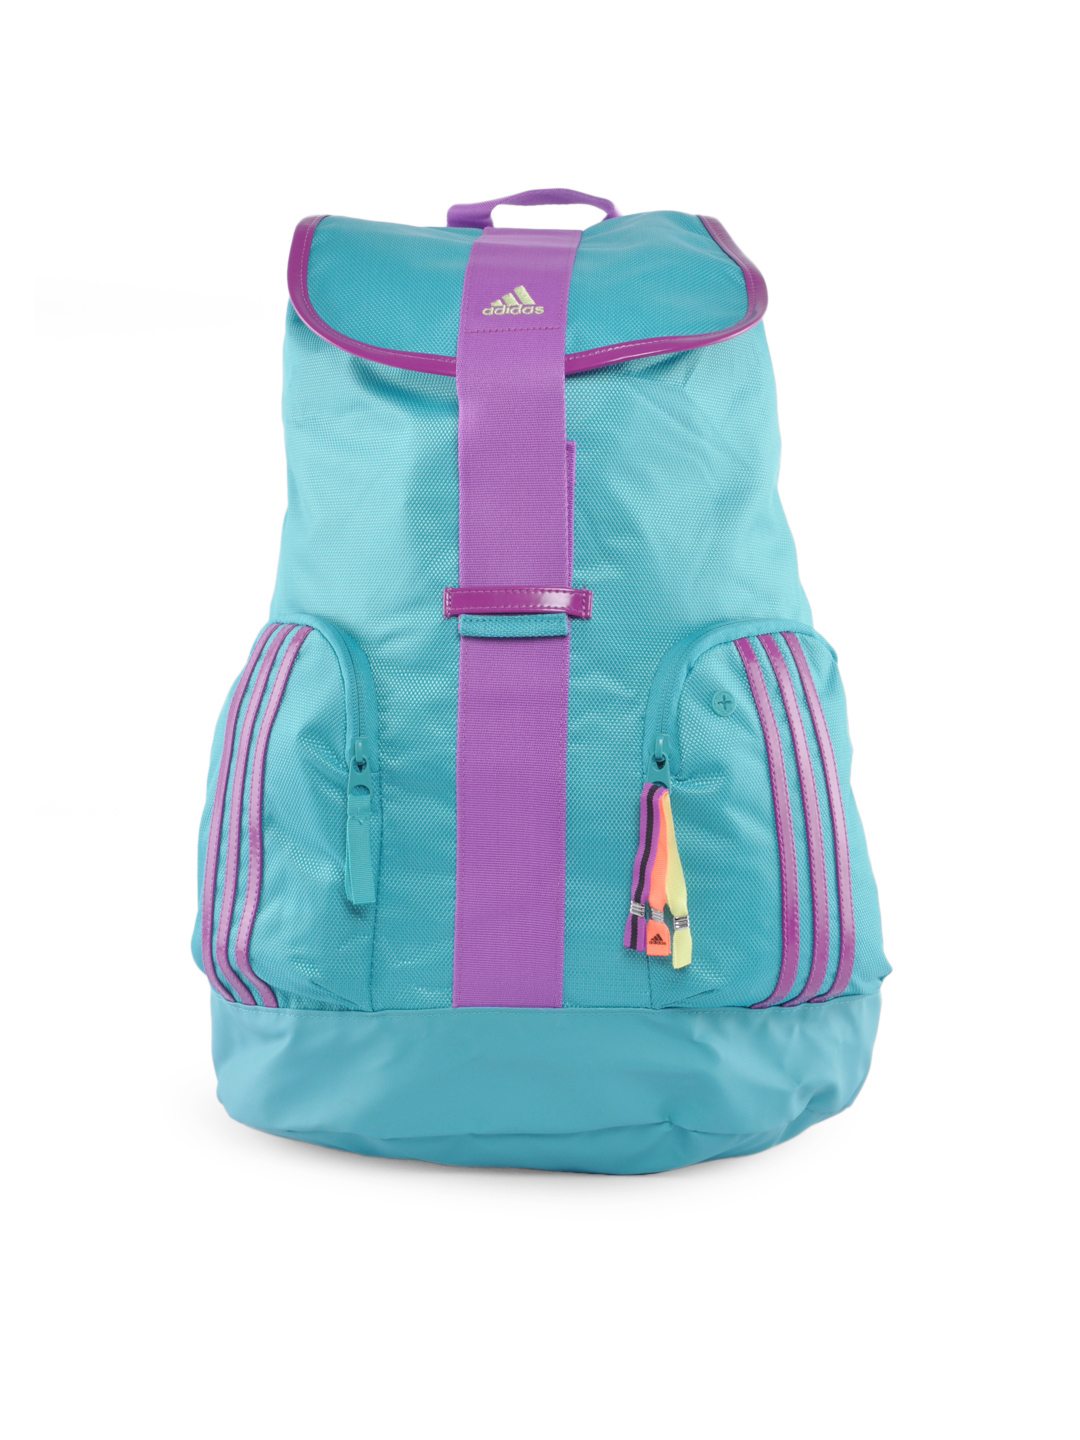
ADIDAS Unisex Blue Backpack
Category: Accessories / Bags / Backpacks
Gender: Unisex
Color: Blue
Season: Fall 2011
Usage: Casual